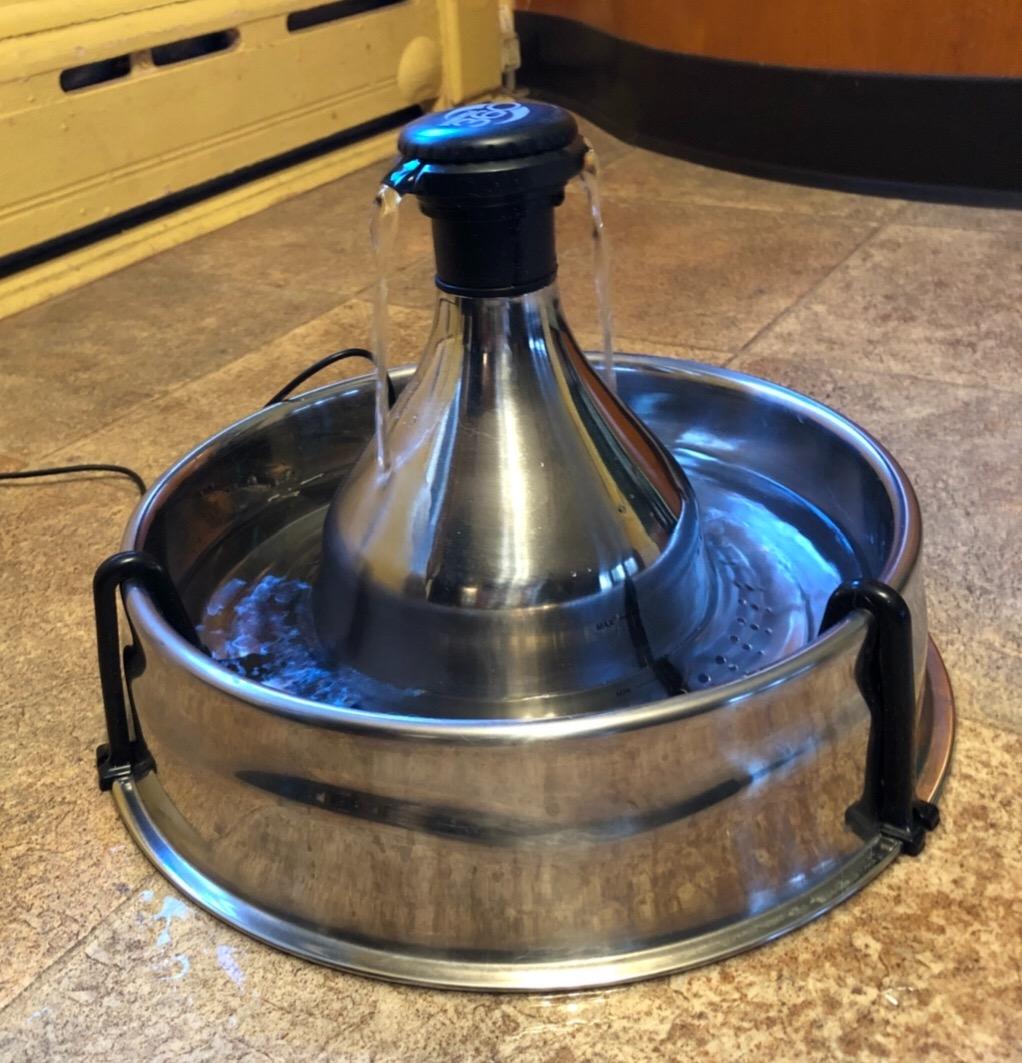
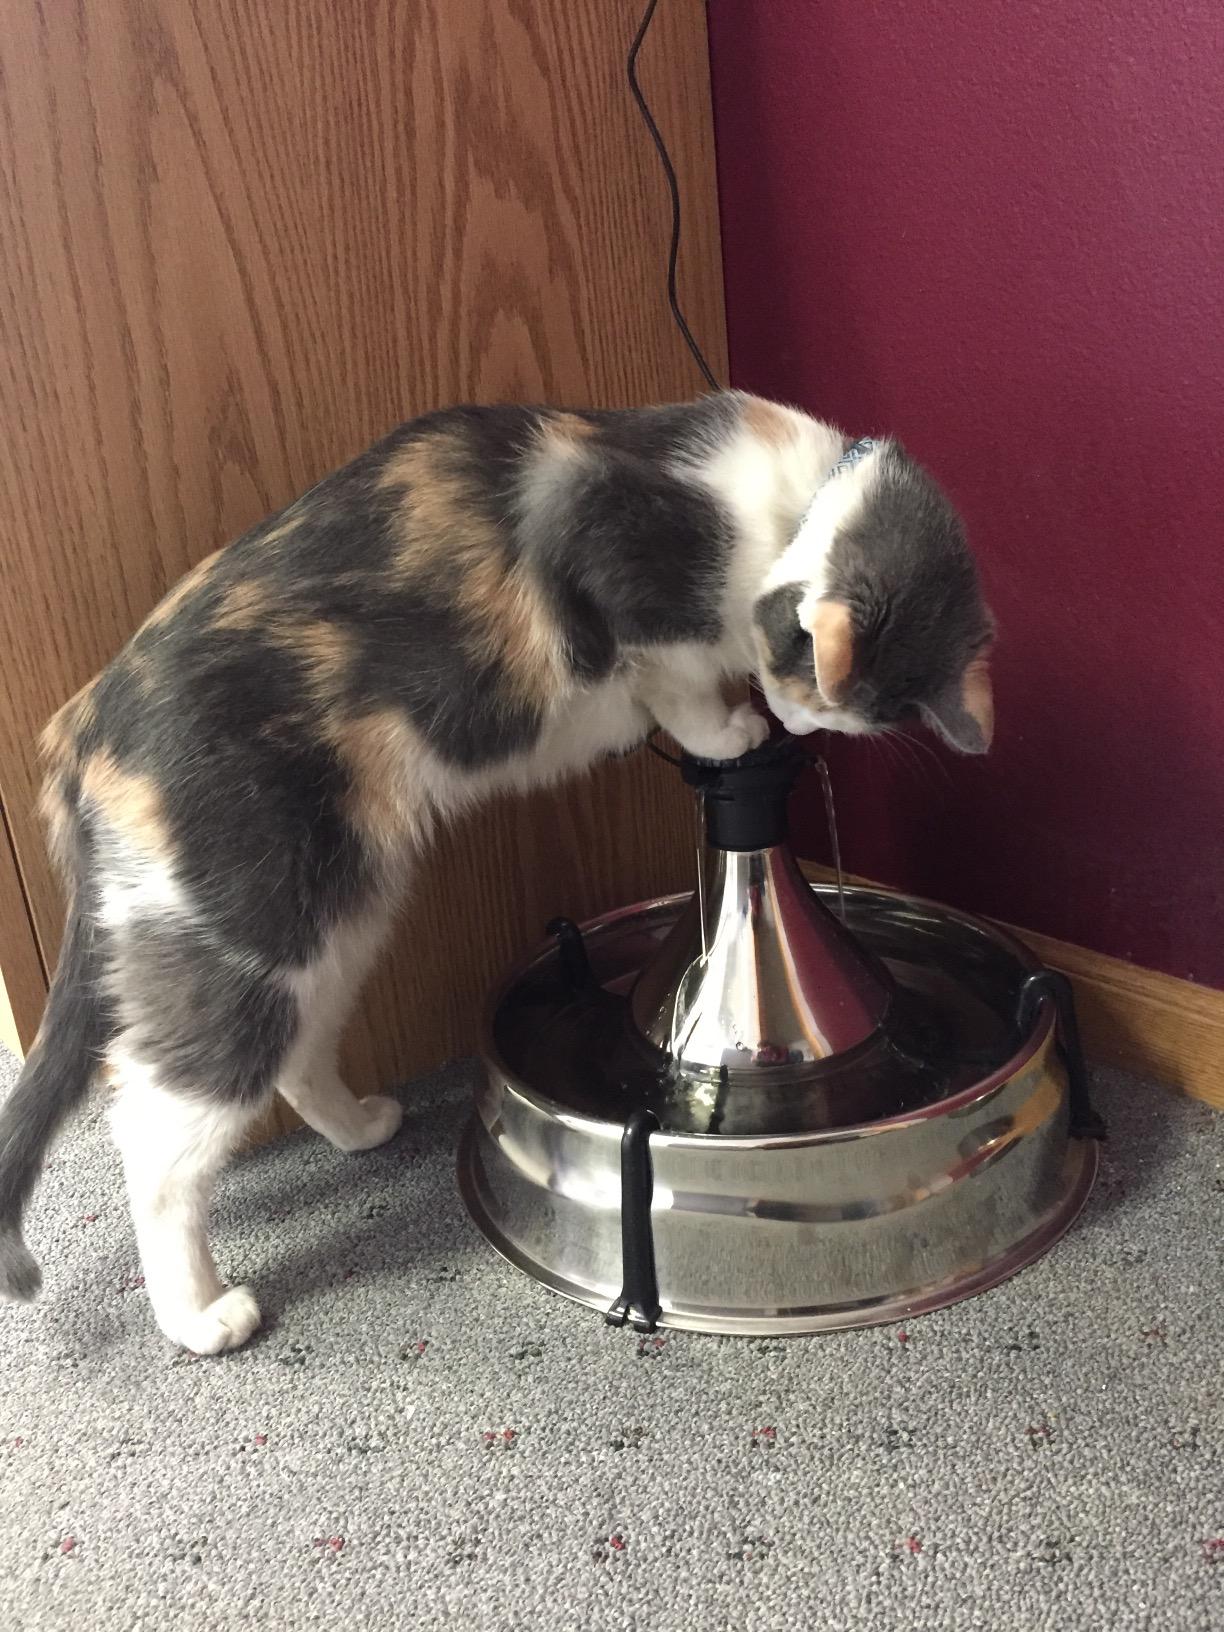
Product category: items_bowl
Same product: yes